SahBabii

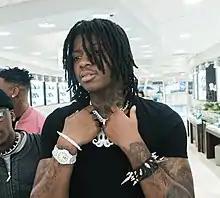
SahBabii in 2018

Saaheem Malik Valdery (born February 24, 1997), better known by his stage name SahBabii, is an American rapper. Born in Chicago and raised in Atlanta, Georgia, he is best known for his 2016 single "Pull Up wit ah Stick", which received platinum certification by the Recording Industry Association of America (RIAA). SahBabii peaked at No. 8 on "Billboard"s Next Big Sound chart in July 2017.